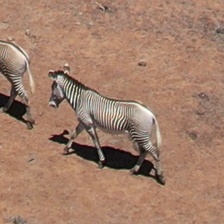
Pose orientation: left